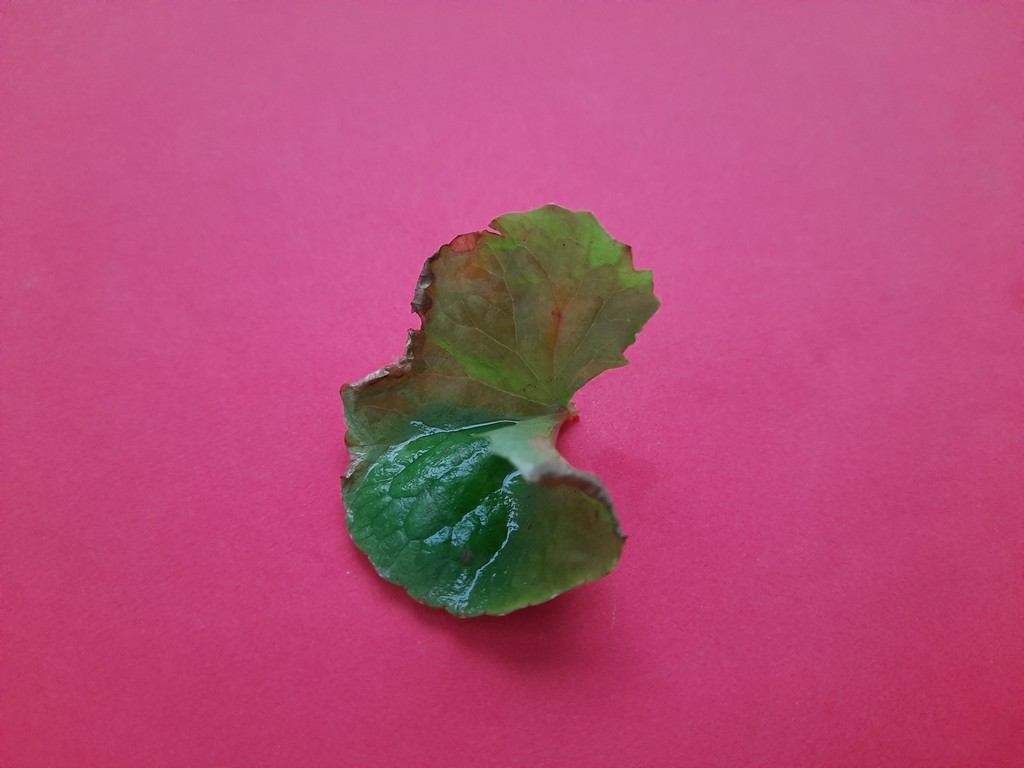
Label: Unhealthy